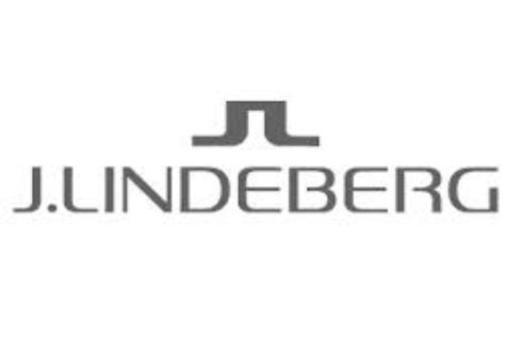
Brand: jlindeberg-2
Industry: Clothes